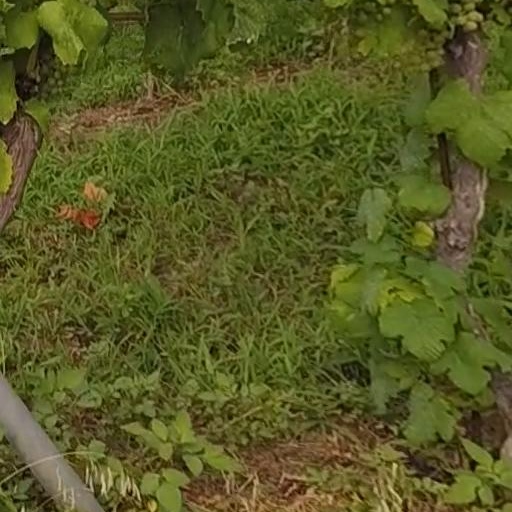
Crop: grape